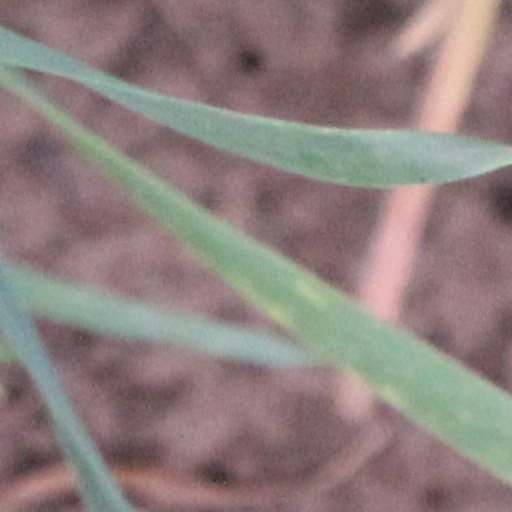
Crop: wheat